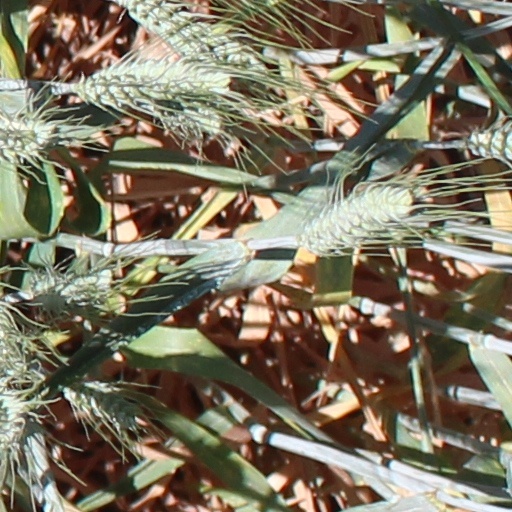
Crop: wheat